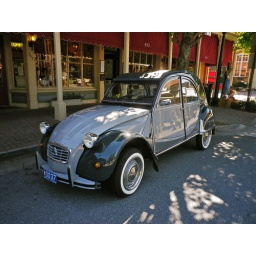
I spotted this beauty parked on the street on Canton Street, just above the &amp;quot;Triangle.&amp;quot;